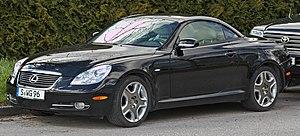
La Lexus SC est un coupé quatre places de luxe vendu par Lexus depuis 1991. La SC a son moteur installé à l'avant et une transmission arrière. La première génération de la Lexus SC a été introduite en 1991 avec un moteur V8 sous la dénomination SC 400 puis plus tard avec un 6 cylindres en lignes sous le nom de SC 300. Tous les deux ont été produits jusqu'à son remplacement en 2000 par la SC 430 qui sortit un an après. La SC 430 a comme nouveauté le fait d'avoir un toit découvrable, elle devient donc un coupé cabriolet. Mais elle maintient son V8 qui a été remanié et amélioré. La première génération a été dessinée principalement en Californie et la seconde dans les studios de création en Europe.